Dining Bar Akira

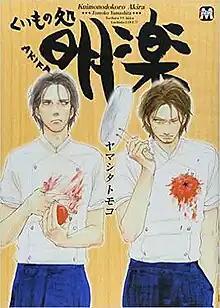
Japanese cover

is a Japanese manga written and illustrated by Tomoko Yamashita. It was published in Japan by Tokyomangasha and in North America by Netcomics. A drama CD was released in Japan by Momogre on September 26, 2007.